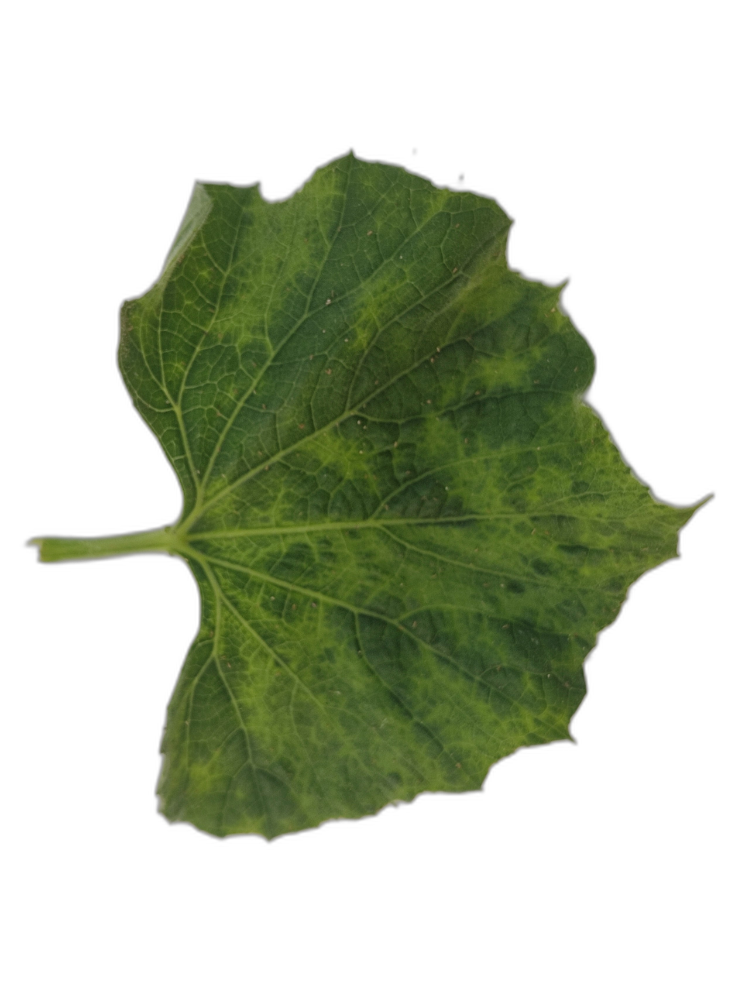
Crop: Bottle Gourd
Label: Mosaic_Virus